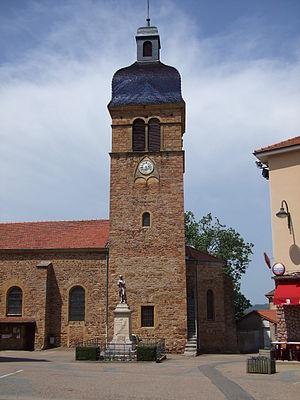
Coutouvre est une commune française située dans le département de la Loire en région Auvergne-Rhône-Alpes.